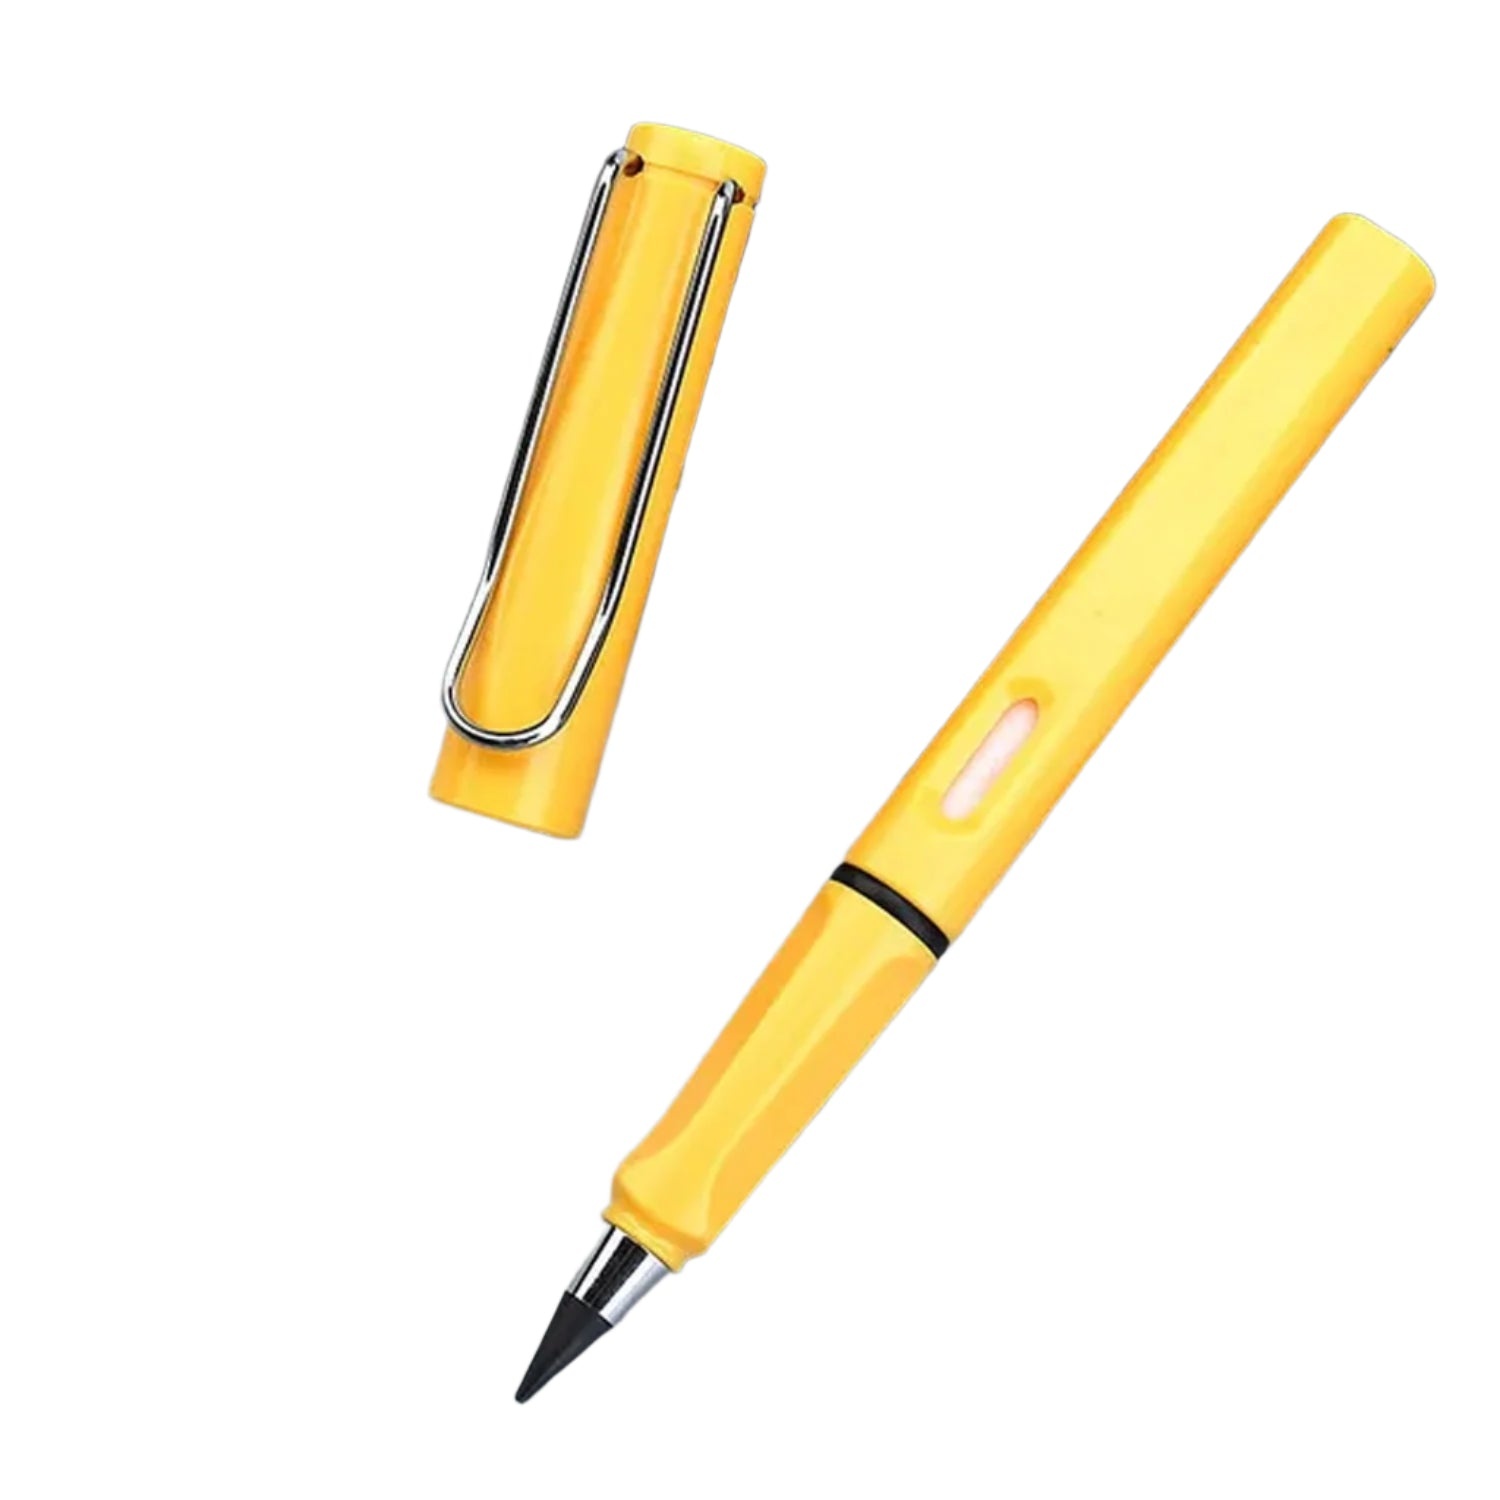
2-in-1 Everlasting Magic Pencil with Replaceable Eraser – Inkless, Reusable, Portable (1 Pc / Mix Color))
2In1 Everlasting Pencil Replaceable Head With Eraser, Inkless Pencils Eternal, Infinite Pencil, Portable Everlasting Pencil Reusable Erasable, Magic Pencils for Kids Painting Stationary (1 Pc / Mix Color) Description :- 【Portable Inkless Pencil】No need to sharpen a knife, no ink. Provide you with convenient writing, no need to worry about ink interruption. Non-slip pen holder, sturdy pen holder, comfortable grip. Stylish and sophisticated design. 【Working Principle】The reason why this metal inkless pen can write without sharpening or ink is that the nib rubs on the paper to decompose the alloy metal molecules and leave them on the surface of the paper; Inkless pencil can be applied on most paper, and the handwriting can be retained for a long time, regardless of temperature or weather conditions. 【Safe for Children】The nib is made of metal, will not cause harm when children use the pen. Small, and the color is similar to that of a normal pencil, and the writing is smooth. The handwriting is also easy to erase with an eraser. There is a long eraser inside, which is easy to erase. 【Durable and Durable】The metal erasable pencil can use the compressed nib to replace traditional pencils, without sharpening or changing the refill; 【The Best Gift for Children】This everlasting pencil is suitable for children's drawing, writing diary, taking notes, making scrapbooks and other art projects. These metal inkless writing pens can be regarded as practical gifts for children, students, teachers, friends, etc., won't consume wood, odorless and safe to use. They will be surprised to get such delicate gifts. Dimension :- Volu. Weight (Gm) :- 21 Product Weight (Gm) :- 17 Ship Weight (Gm) :- 21 Length (Cm) :- 14 Breadth (Cm) :- 2 Height (Cm) :- 2
Brand: Orion Ventures
Category: Office Supplies > Office Instruments > Writing & Drawing Instruments > Pens & Pencils > Pencils > Writing Pencils > Mechanical Pencils